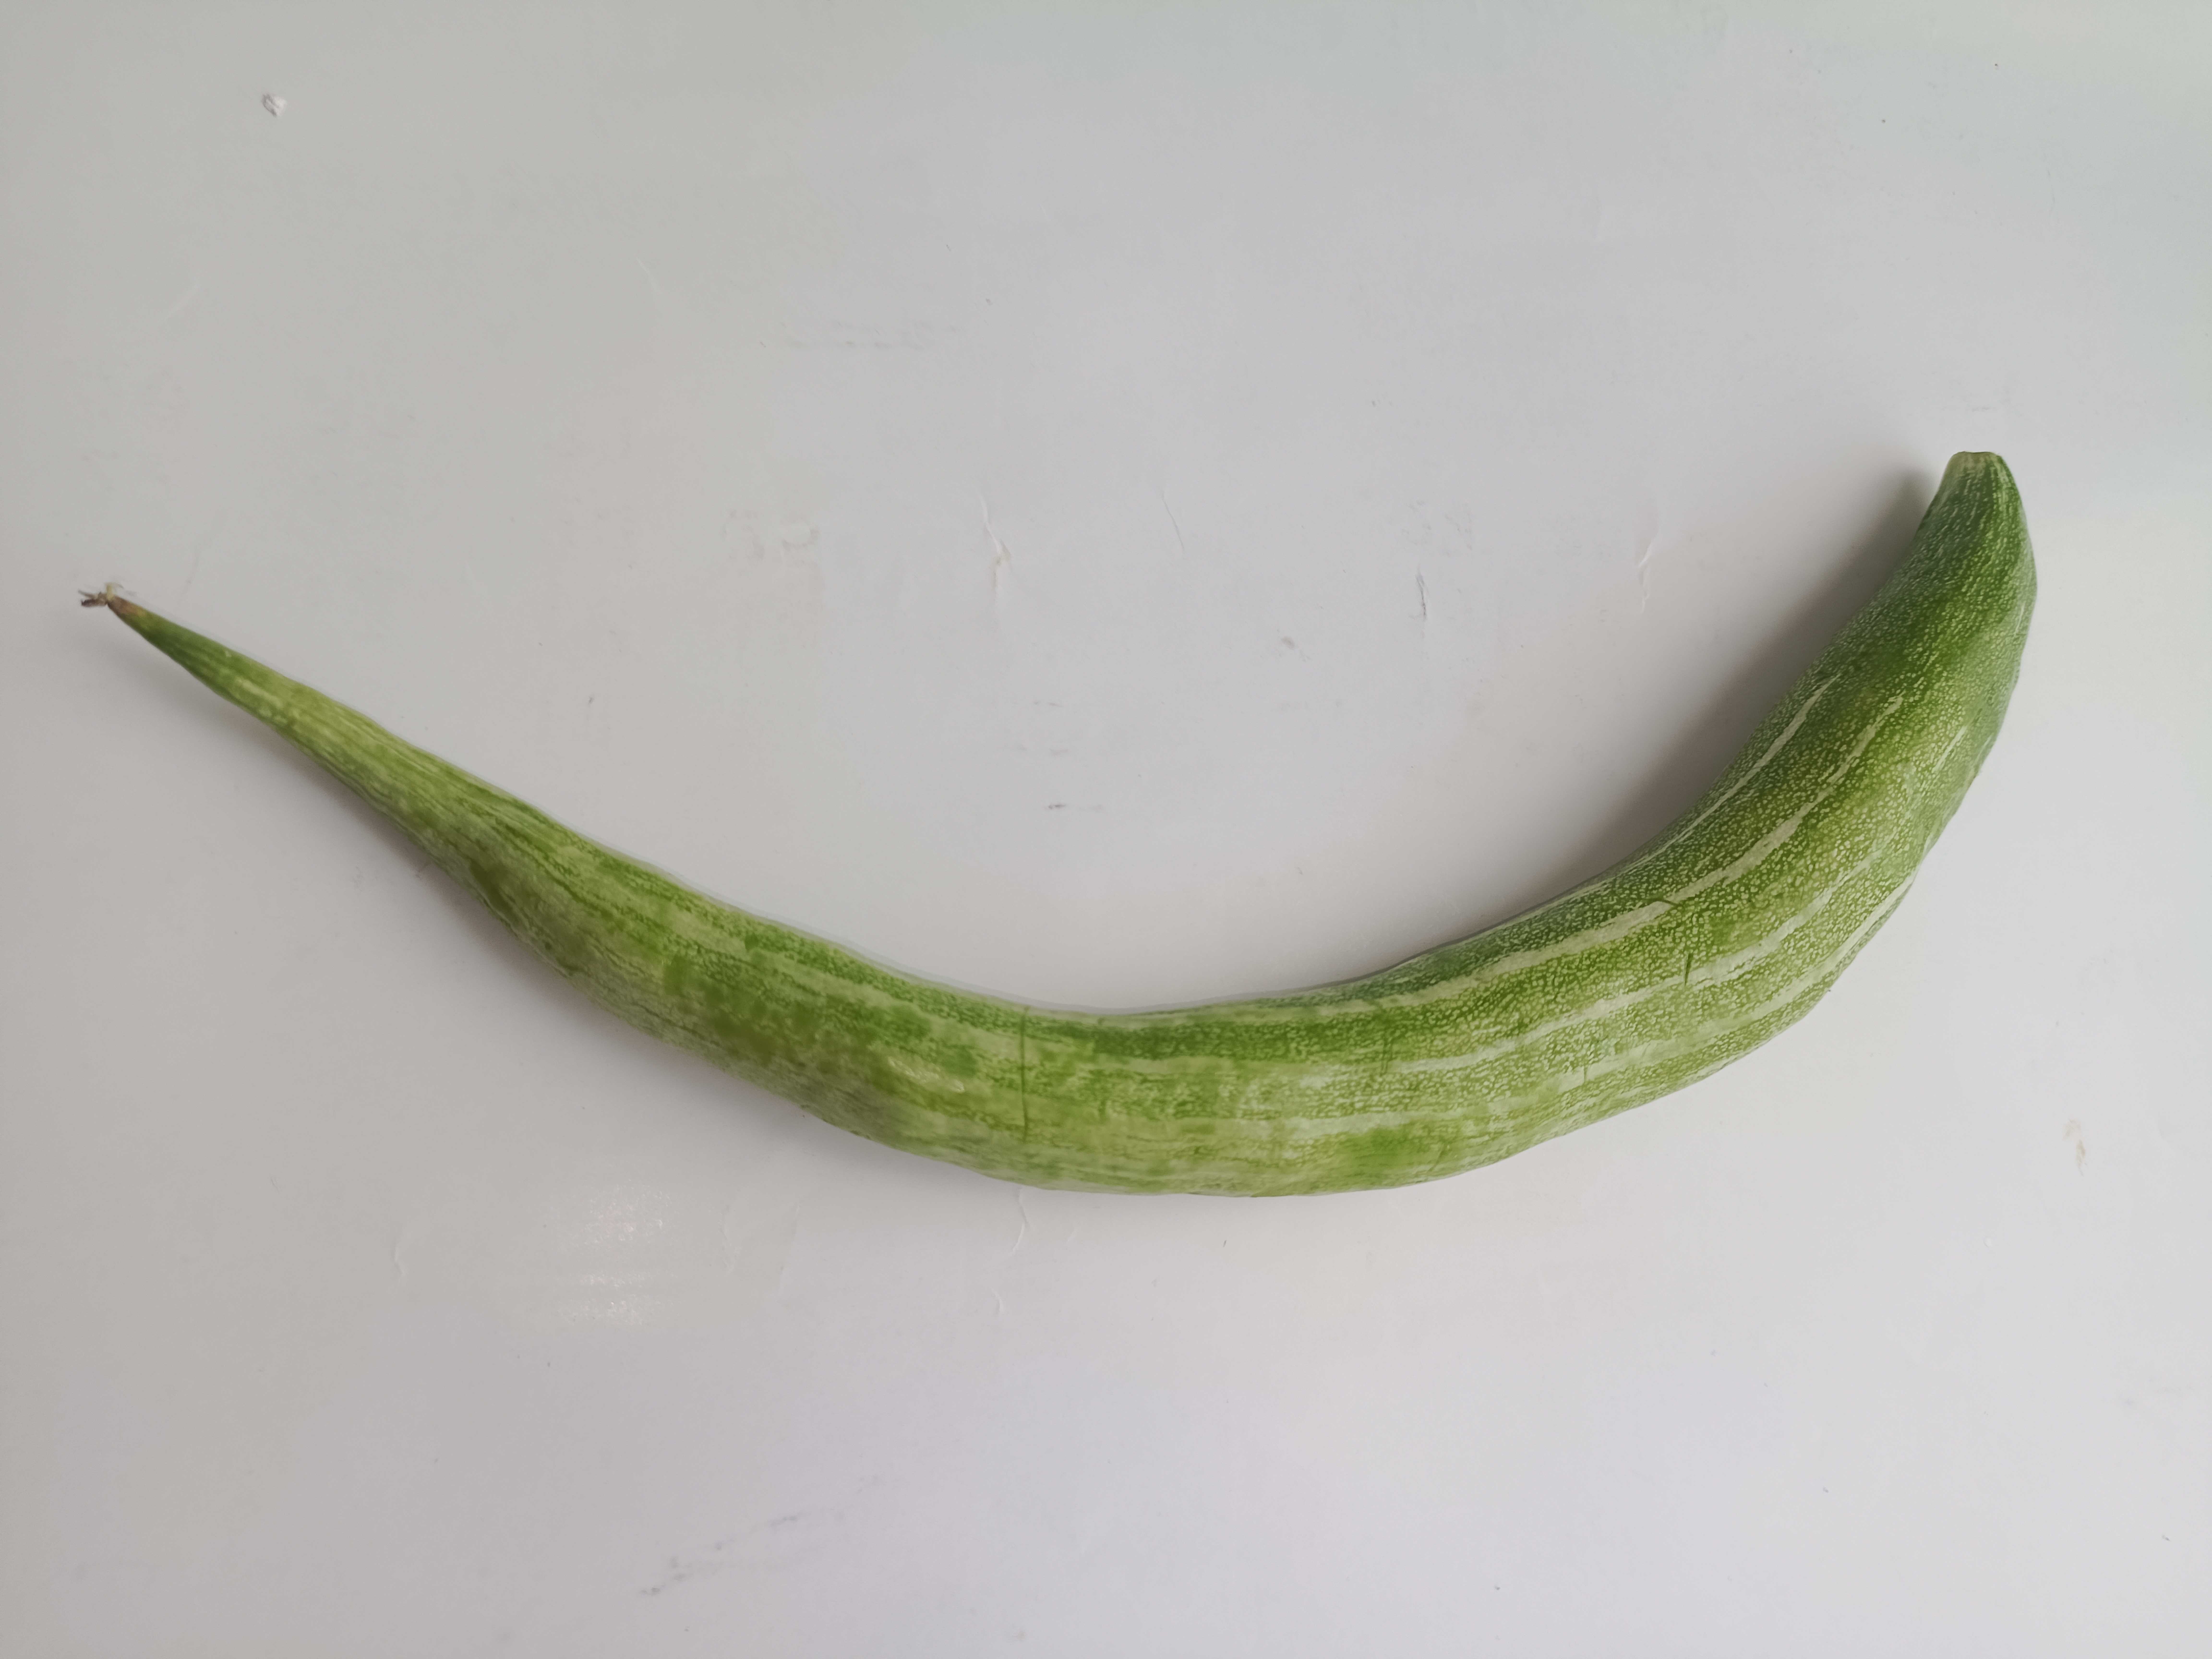
Label: Trichosanthes cucumerina